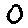
Label: 0